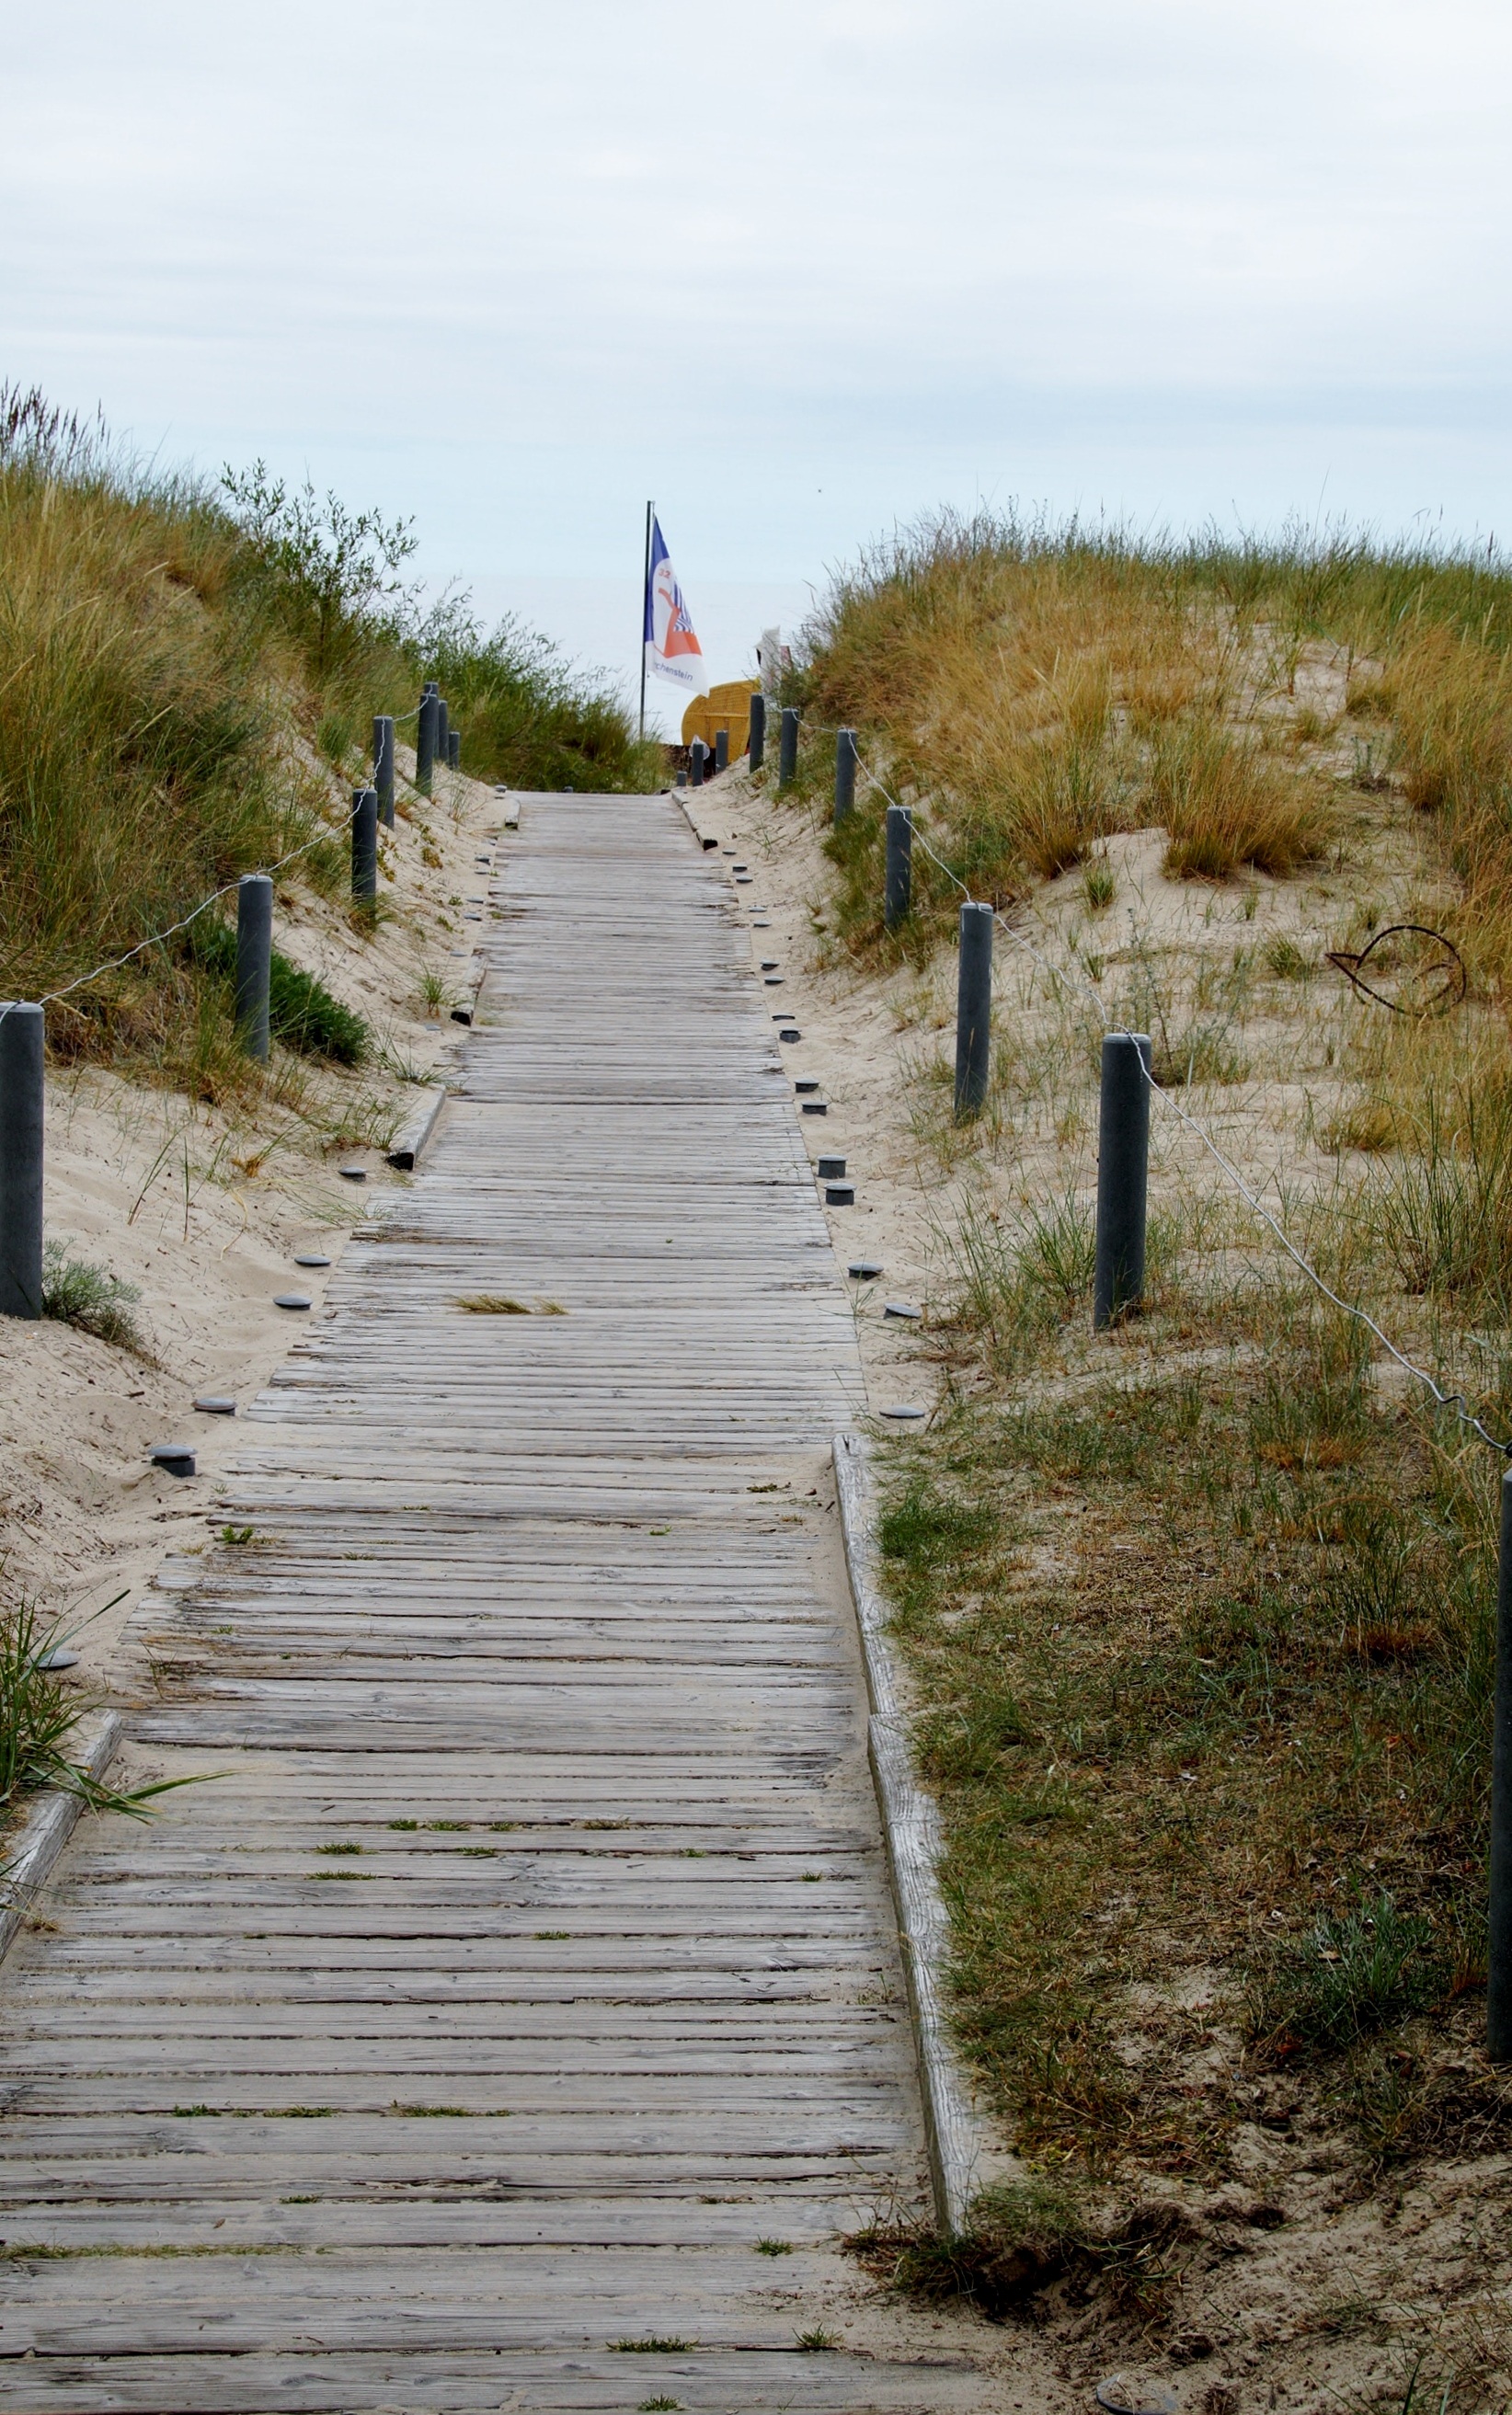
sea, coast, path, boardwalk, trail, walkway, waterway, dunes, wetland, habitat, rural area, the trail